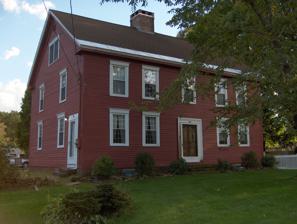
Building: Josiah Cowles House
Country: United States of America
Year built: 1750
Historic house in Connecticut, United States United States historic place Capt. Josiah Cowles House U.S. National Register of Historic Places Show map of Connecticut Show map of the United States Location 184 Marion Ave., Southington, Connecticut Coordinates 41°35′5″N 72°54′12″W / 41.58472°N 72.90333°W / 41.58472; -72.90333 Area 1.1 acres (0.45 ha) Built 1750 ( 1750 ) Architectural style Colonial, New England Colonial MPS Colonial Houses of Southington TR NRHP reference No. 88003102 Added to NRHP January 19, 1989 The Josiah Cowles House is a historic house at 184 Marion Avenue, in the Plantsville section of Southington, Connecticut .  Built in the mid-18th century, it is a well-preserved local example of Georgian architecture.  It was listed on the National Register of Historic Places in 1989. It presently houses a bed and breakfast inn. Description and history The Josiah Cowles House stands on the south side of Marion Avenue, between Sunny Ridge Drive and Old Mill Road west of the village center of Plantsville and Interstate 84 .  It is a 2 + 1 ⁄ 2 -story wood-frame structure, five bays wide, with a side-gable roof, central chimney, and clapboarded exterior.  Its main facade is five bays wide, with a wide double door at its center. The door is framed by simple trim, while the windows are surmounted by slightly projecting caps. Although traditionally ascribed a construction date of 1728, the architecture suggests it was built closer to 1750, probably around the time of Josiah Cowles' second marriage. The house was the residence of Captain Josiah Cowles, one of the early settlers of Southington. Cowles was born in Farmington, Connecticut on November 20, 1713. He was a justice of the peace and a captain in the local militia. He held a number of town offices, and was viewed as a leading man in town. At the very first town meeting after the incorporation of Southington, held November 11, 1779,  the residents appointed Cowles, along with Jonathan Root  to a committee to "provide for the families of officers and soldiers in the field." In 1774, Cowles was appointed to a committee to deliver provisions to Boston, in response to the British blockade of Boston harbor. See also National Register of Historic Places listings in Southington, Connecticut References